Former Belgrade Main railway station

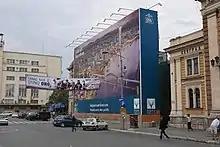
Belgrade Waterfront ad in front of the station

After closing, the building was removed from the possession of the state railway company and became directly administered by the state.